Flanders in Action

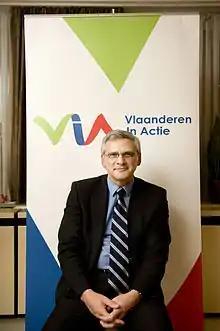
Kris Peeters, Minister-President of Flanders

Flanders in Action ( – ViA) is a social and economic action programme for the future of Flanders which was established by the Flemish government on 11 July 2006.